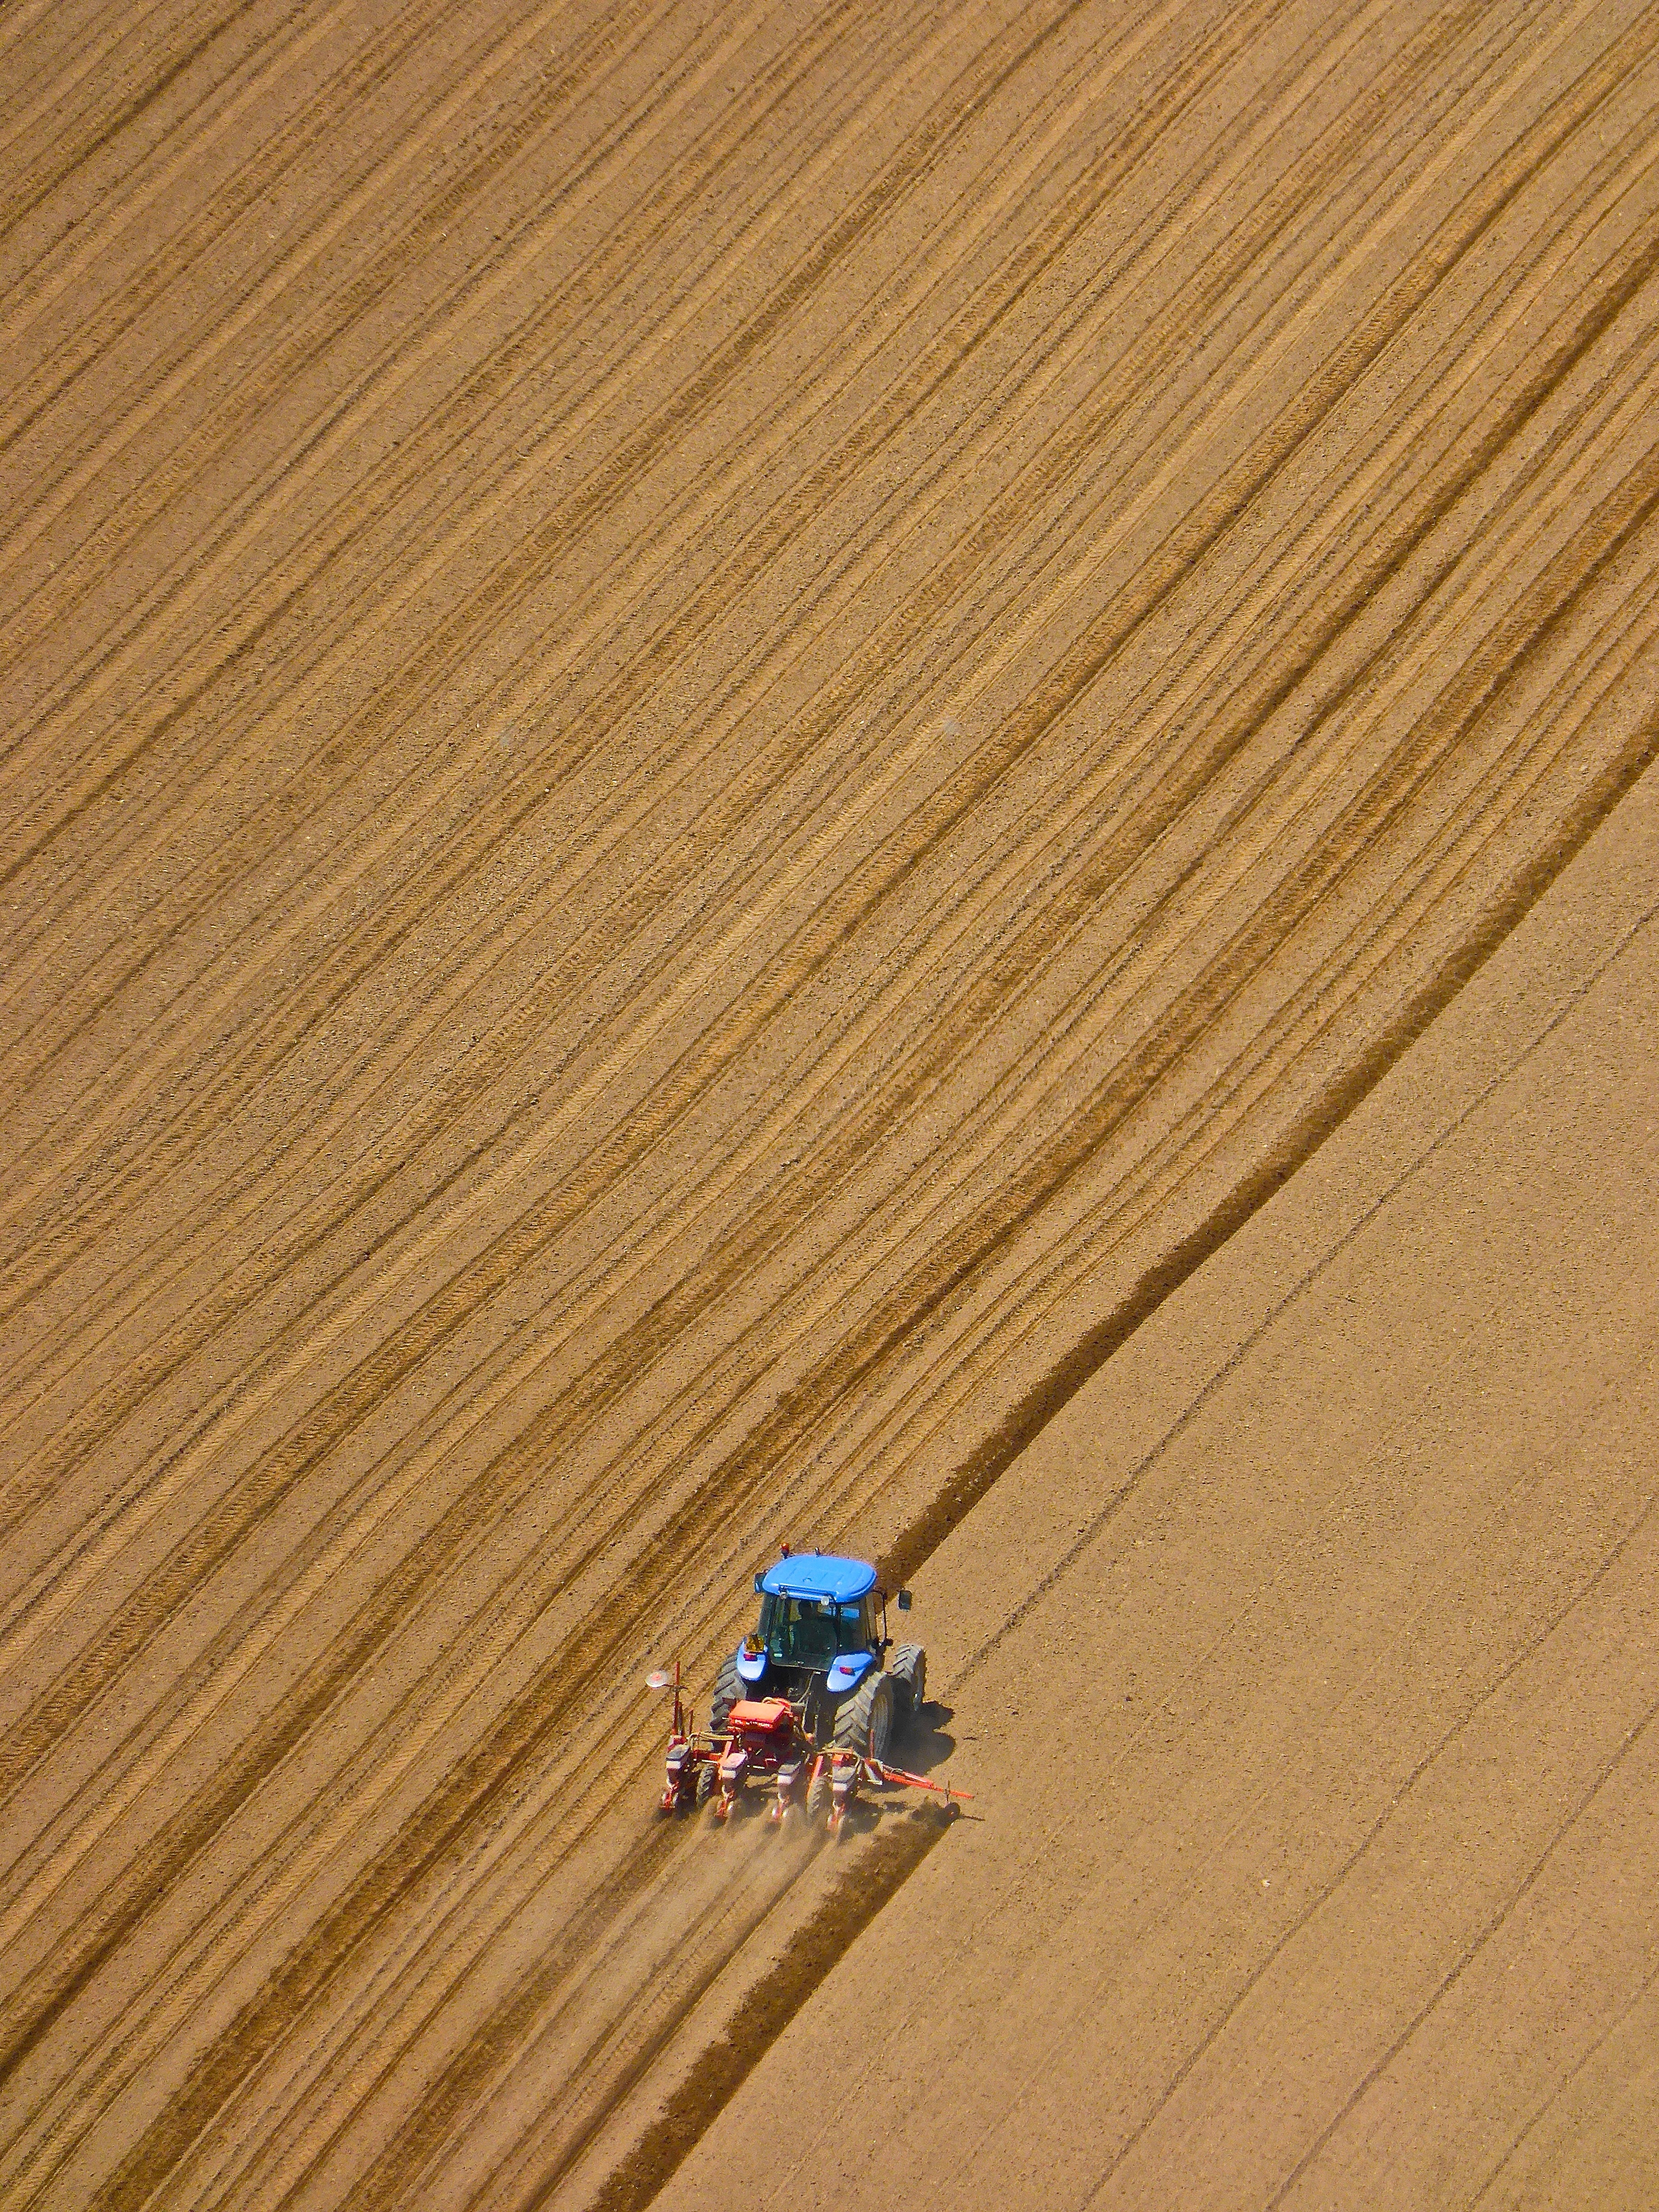
wood, tractor, field, farm, floor, rural, machinery, agriculture, farmer, agricultural, cultivation, jewellery, ploughing, plowing, screenshot, cultivated, flooring, harrow, laminate flooring